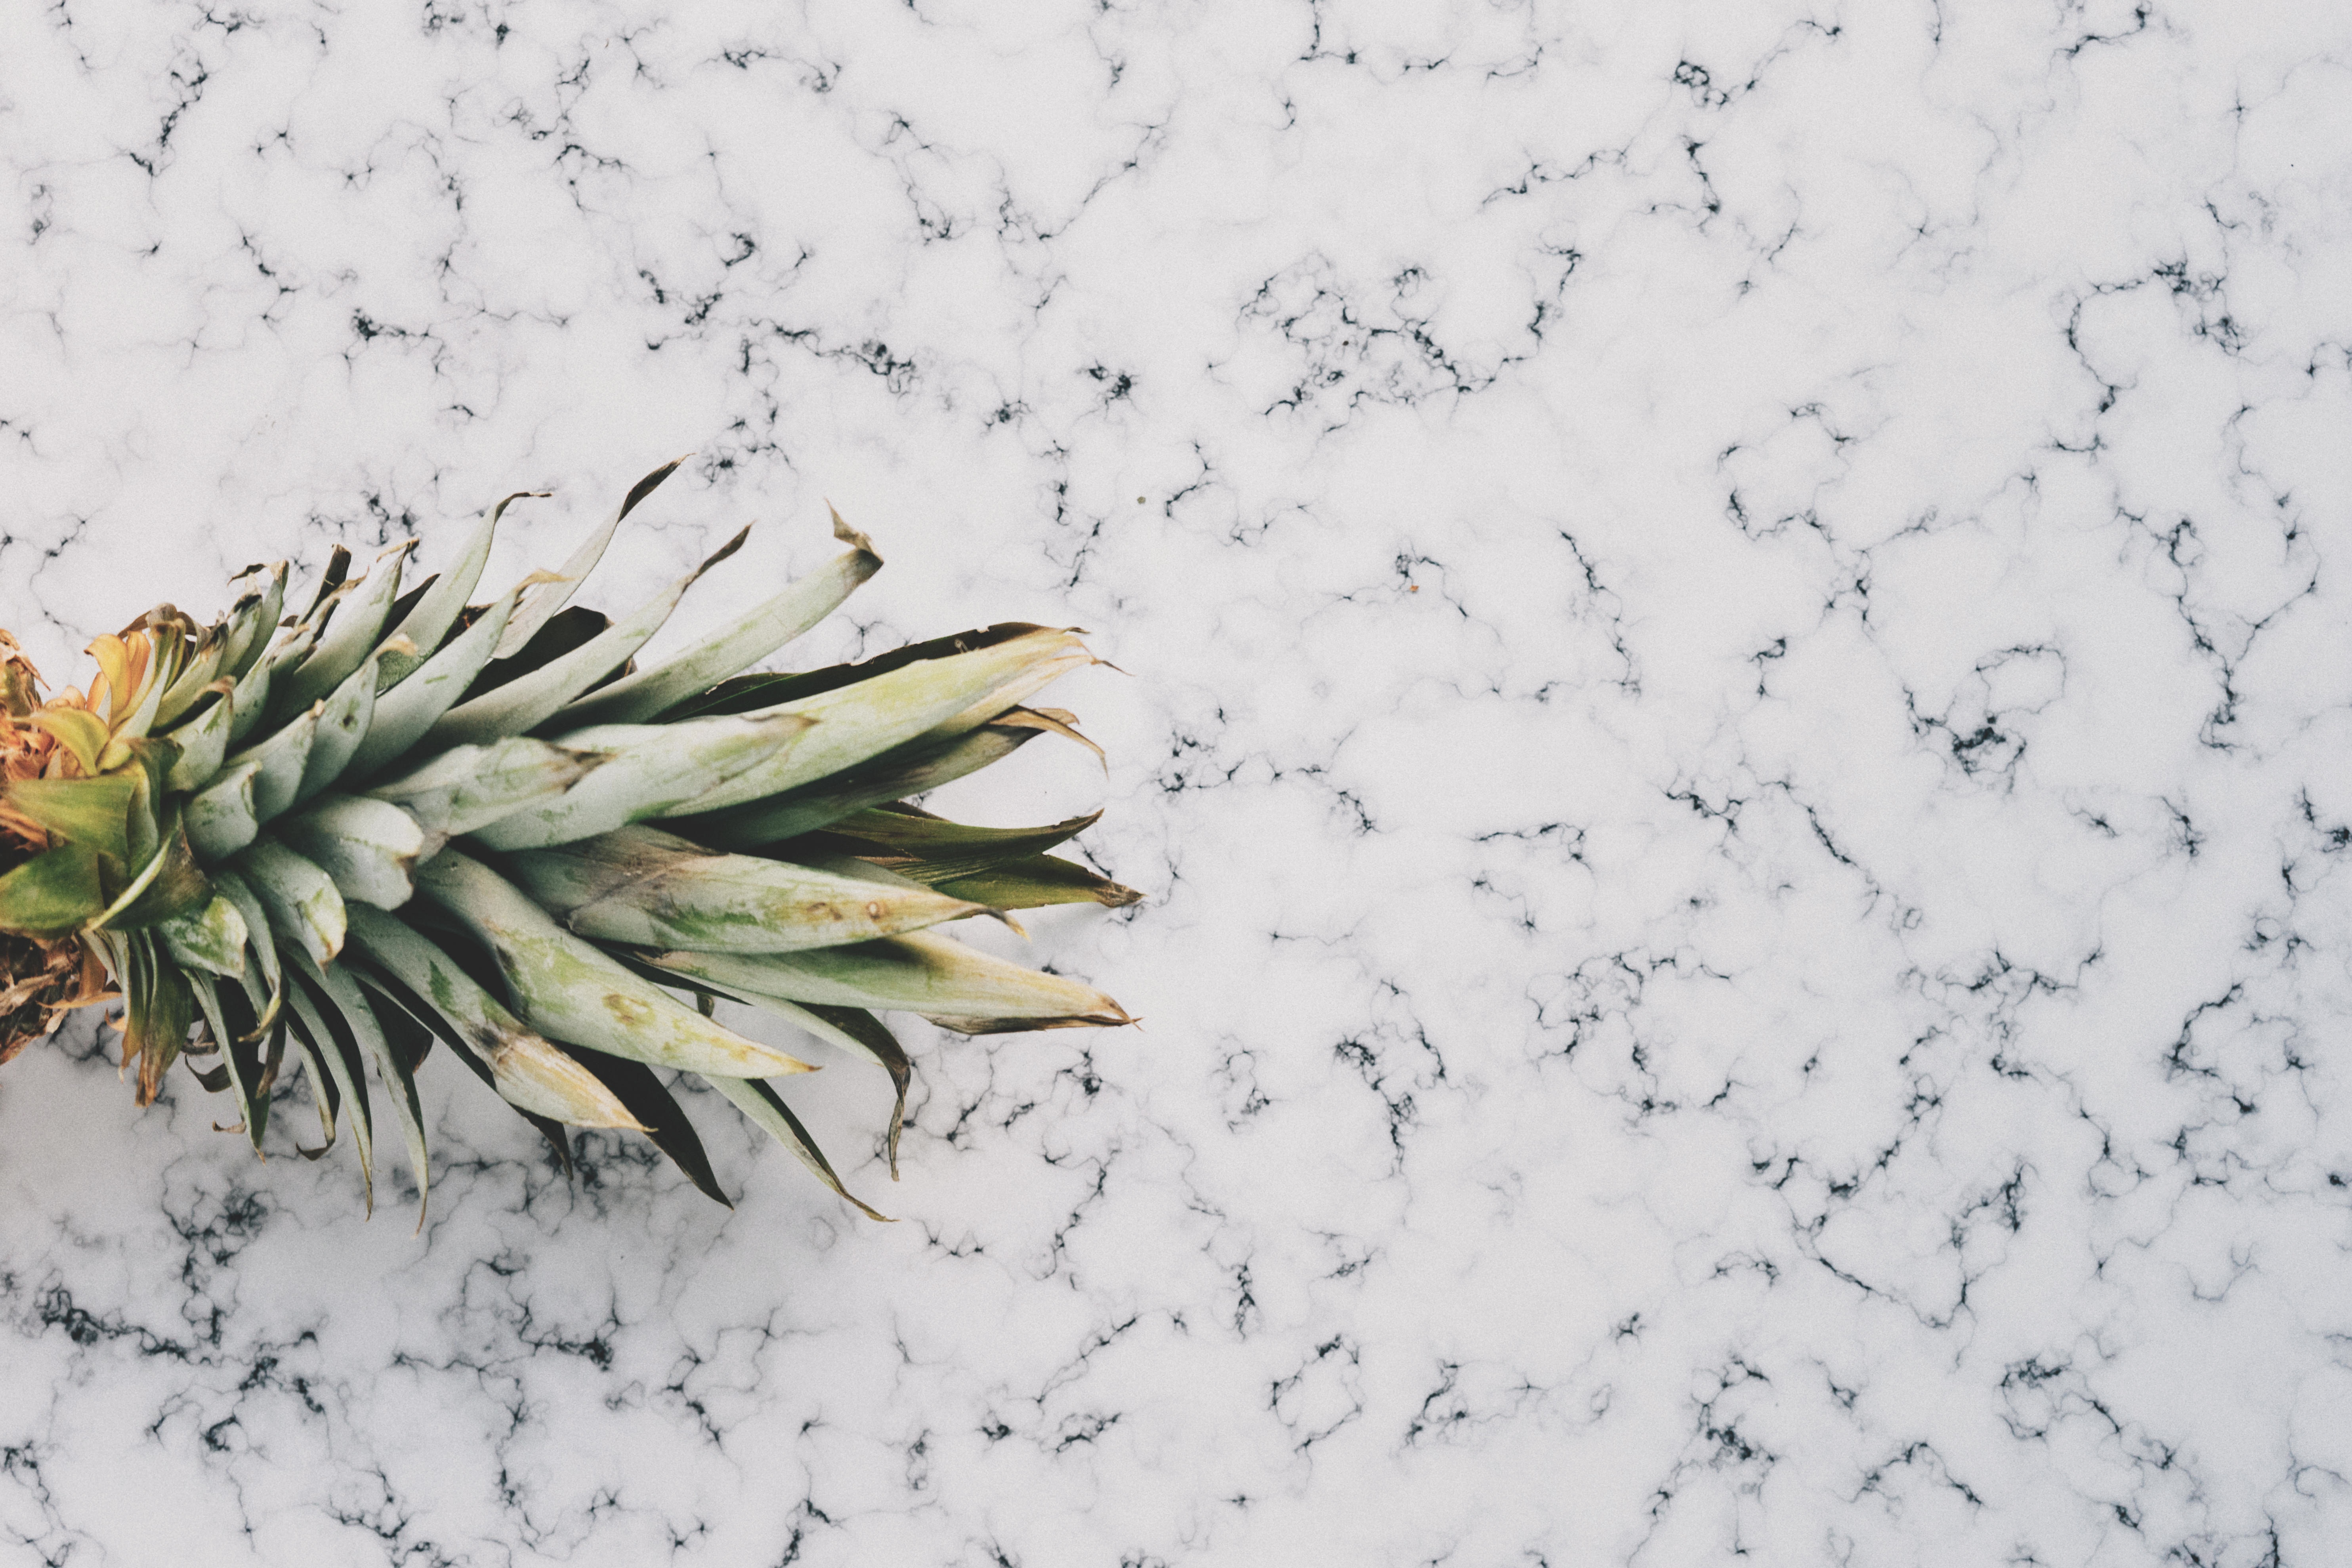
branch, snow, plant, leaf, flower, produce, flora, flowering plant, grass family, land plant